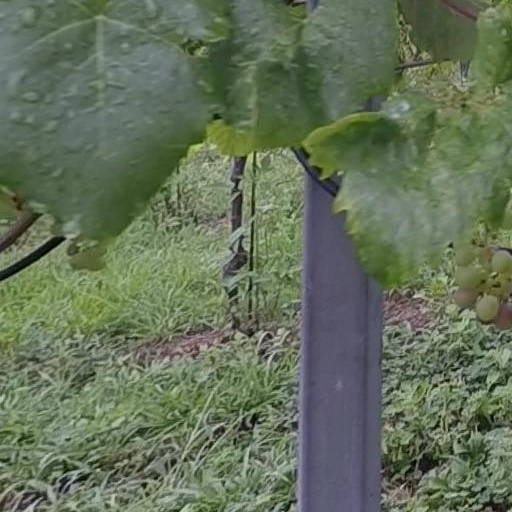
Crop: grape